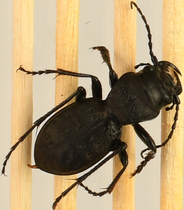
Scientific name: Omus dejeanii
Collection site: Abby Road NEON (ABBY), plot ABBY_028